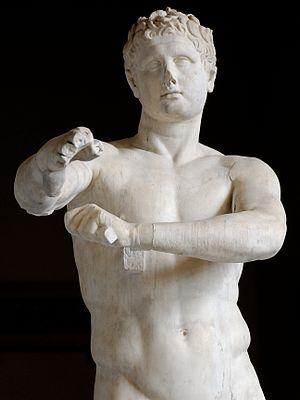
L'Apoxyomène («